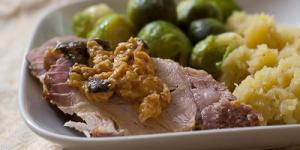
cortado de leche con panela